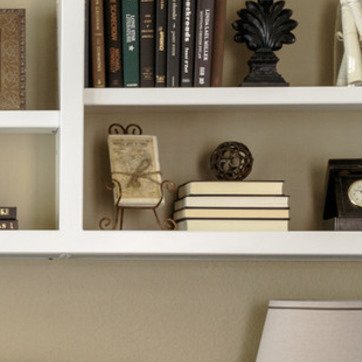
Material: paper